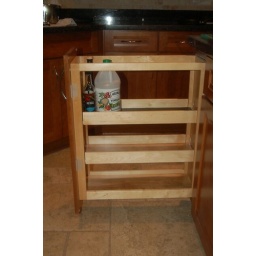
Weird drawer by stove